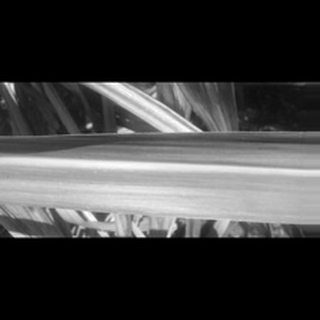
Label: healthy_sugarcane